Cremation

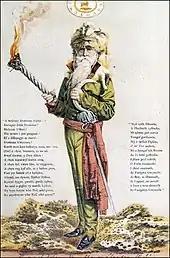
The trial of William Price confirmed that cremation was legal in the United Kingdom. He was himself cremated after his death in 1893.

Sir Henry Thompson, 1st Baronet, a surgeon and Physician to the Queen Victoria, had seen Gorini's cremator at the Vienna Exhibition and had returned home to become the first and chief promoter of cremation in England. His main reason for supporting cremation was that "it was becoming a necessary sanitary precaution against the propagation of disease among a population daily growing larger in relation to the area it occupied". In addition, he believed, cremation would prevent premature burial, reduce the expense of funerals, spare mourners the necessity of standing exposed to the weather during interment, and urns would be safe from vandalism. He joined with other proponents to form the "Cremation Society of Great Britain" in 1874." They founded the United Kingdom's first crematorium in Woking, with Gorini travelling to England to assist the installation of a cremator. They first tested it on 17 March 1879 with the body of a horse. After protests and an intervention by the Home Secretary, Sir Richard Cross, their plans were put on hold. In 1884, the Welsh Neo-Druidic priest William Price was arrested and put on trial for attempting to cremate his son's body. Price successfully argued in court that while the law did not state that cremation was legal, it also did not state that it was illegal. The case set a precedent that allowed the Cremation Society to proceed.